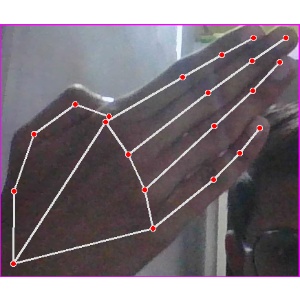
अक्षर: घ